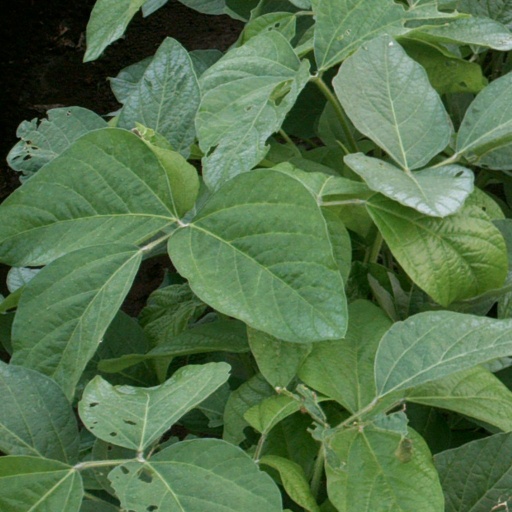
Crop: soybean